2010 Catalan autonomy protest

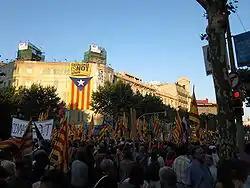
People deploy a large Estelada flag and the slogan in English "Catalonia is not Spain" during the demonstration.

Well before 18:00, crowds had started to press down the Passeig de Gràcia from Diagonal, and many people were still moving up from the Plaça de Catalunya along both the Passeig de Gràcia and the parallel Rambla de Catalunya. The official "front" of the march, with its 25 by 10 metre "Senyera" (flag of Catalonia), eventually managed to form at the junction of the Passeig de Gràcia with Carrer d'Aragó , and started moving at around 18:20, albeit moving "through" dense crowds. By 19:30, it had only reached the Gran Via , a distance of about 400 metres. The organisers decided to perform the closing act – the singing of "Els Segadors" (the Catalan anthem) and the reading of a short manifesto – in a packed Plaça de Tetuan despite the absence of the official "head" of the march, and the demonstration started to disperse at around 20:00.